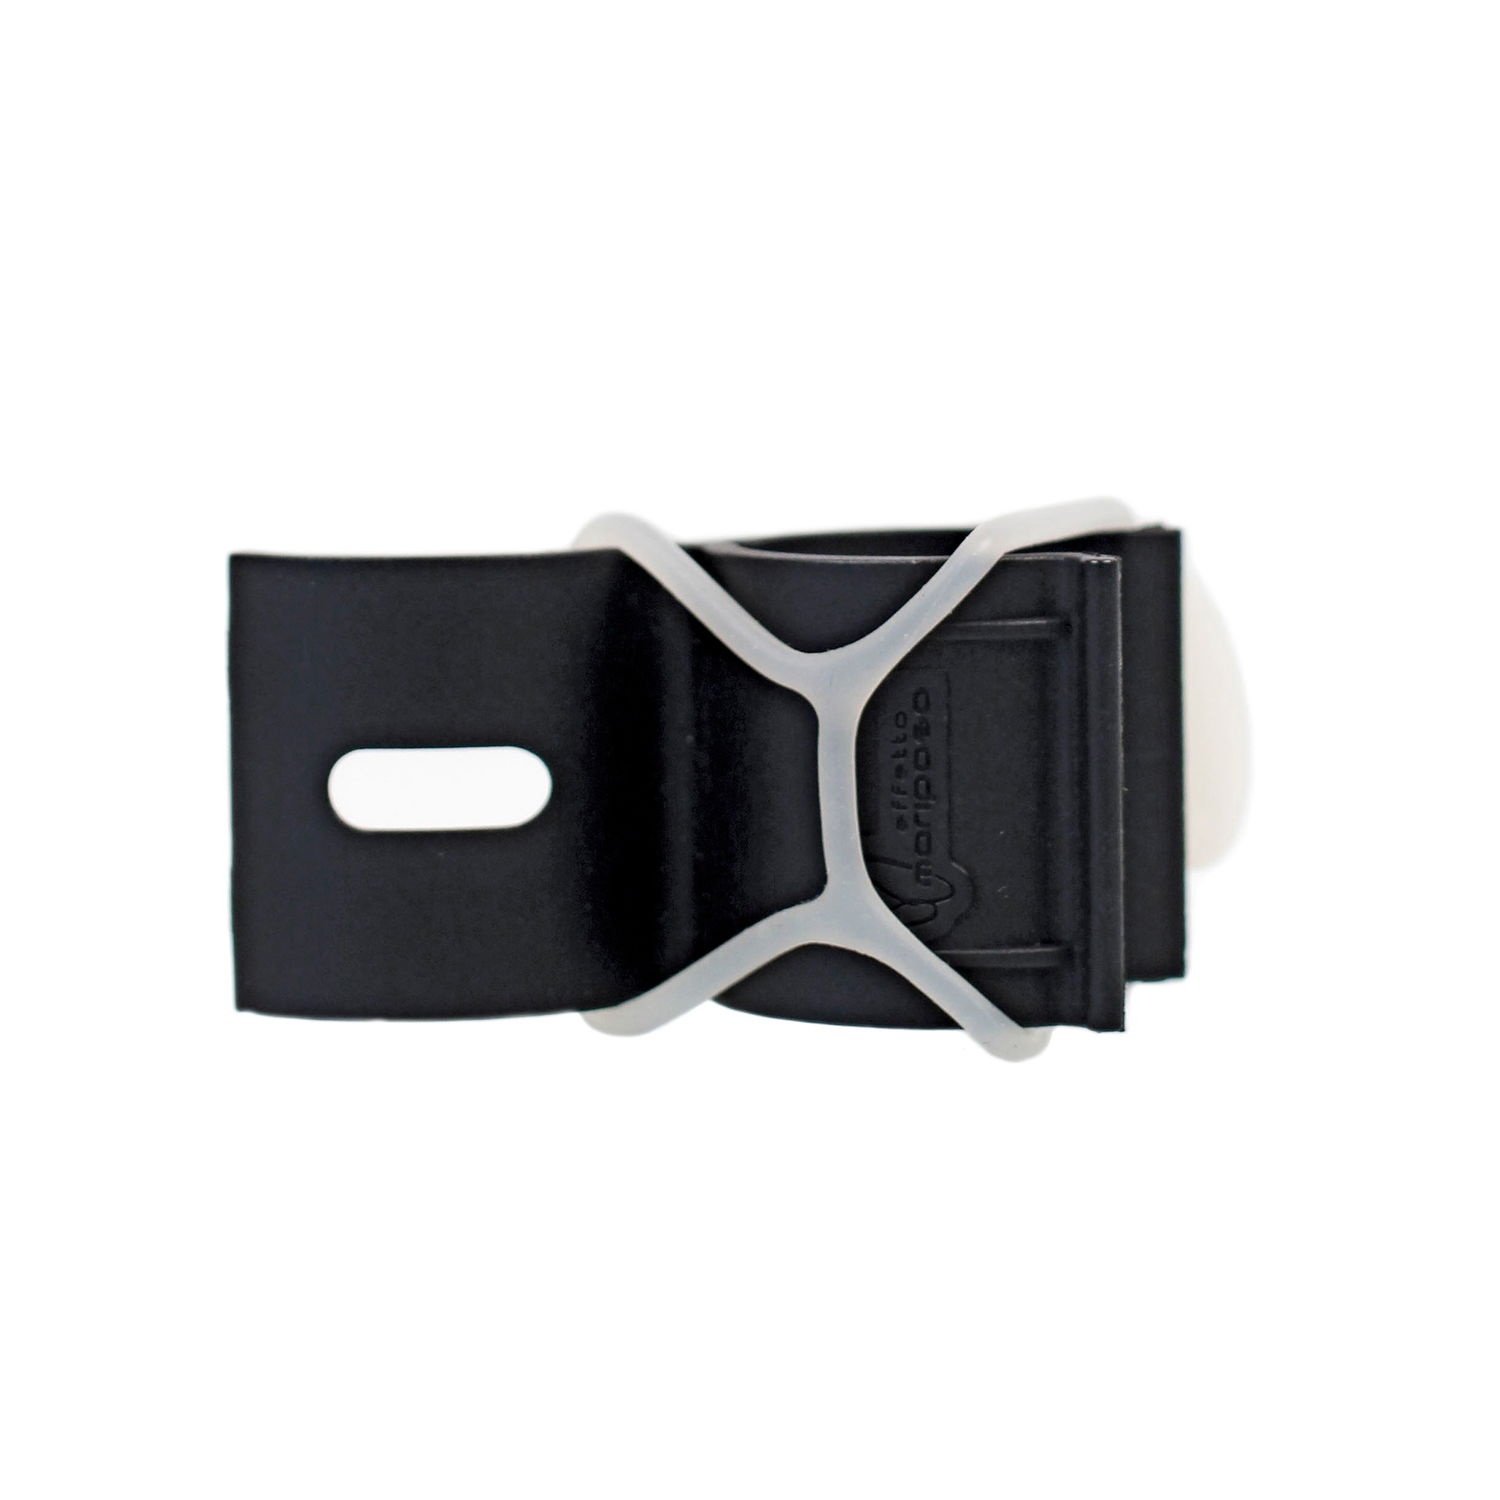
Effetto - Espresso OSFA One Size Fits All Clip
The Effetto Espresso o.s.f.a. (one size fits all) Clip is c-clip that allows to carry Espresso (75 ml) or Espresso Doppio (125 ml) canisters under the bottle cage. A new Clip material allows to use this holder for both Espresso and Espresso Doppio. Equipped with a special aerospace-grade silicone elastic, it safely secures the cartridges.
Brand: Effetto Mariposa
Category: Sporting Goods > Outdoor Recreation > Cycling > Bicycle Accessories > Bicycle Cages > Bicycle Storage Cages